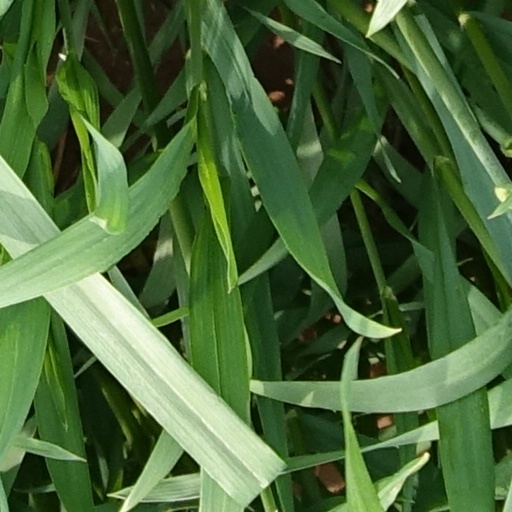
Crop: wheat